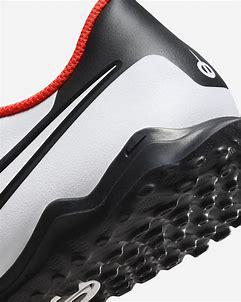
Brand: Nike
Model: Jr Tiempo Legend 10 Club